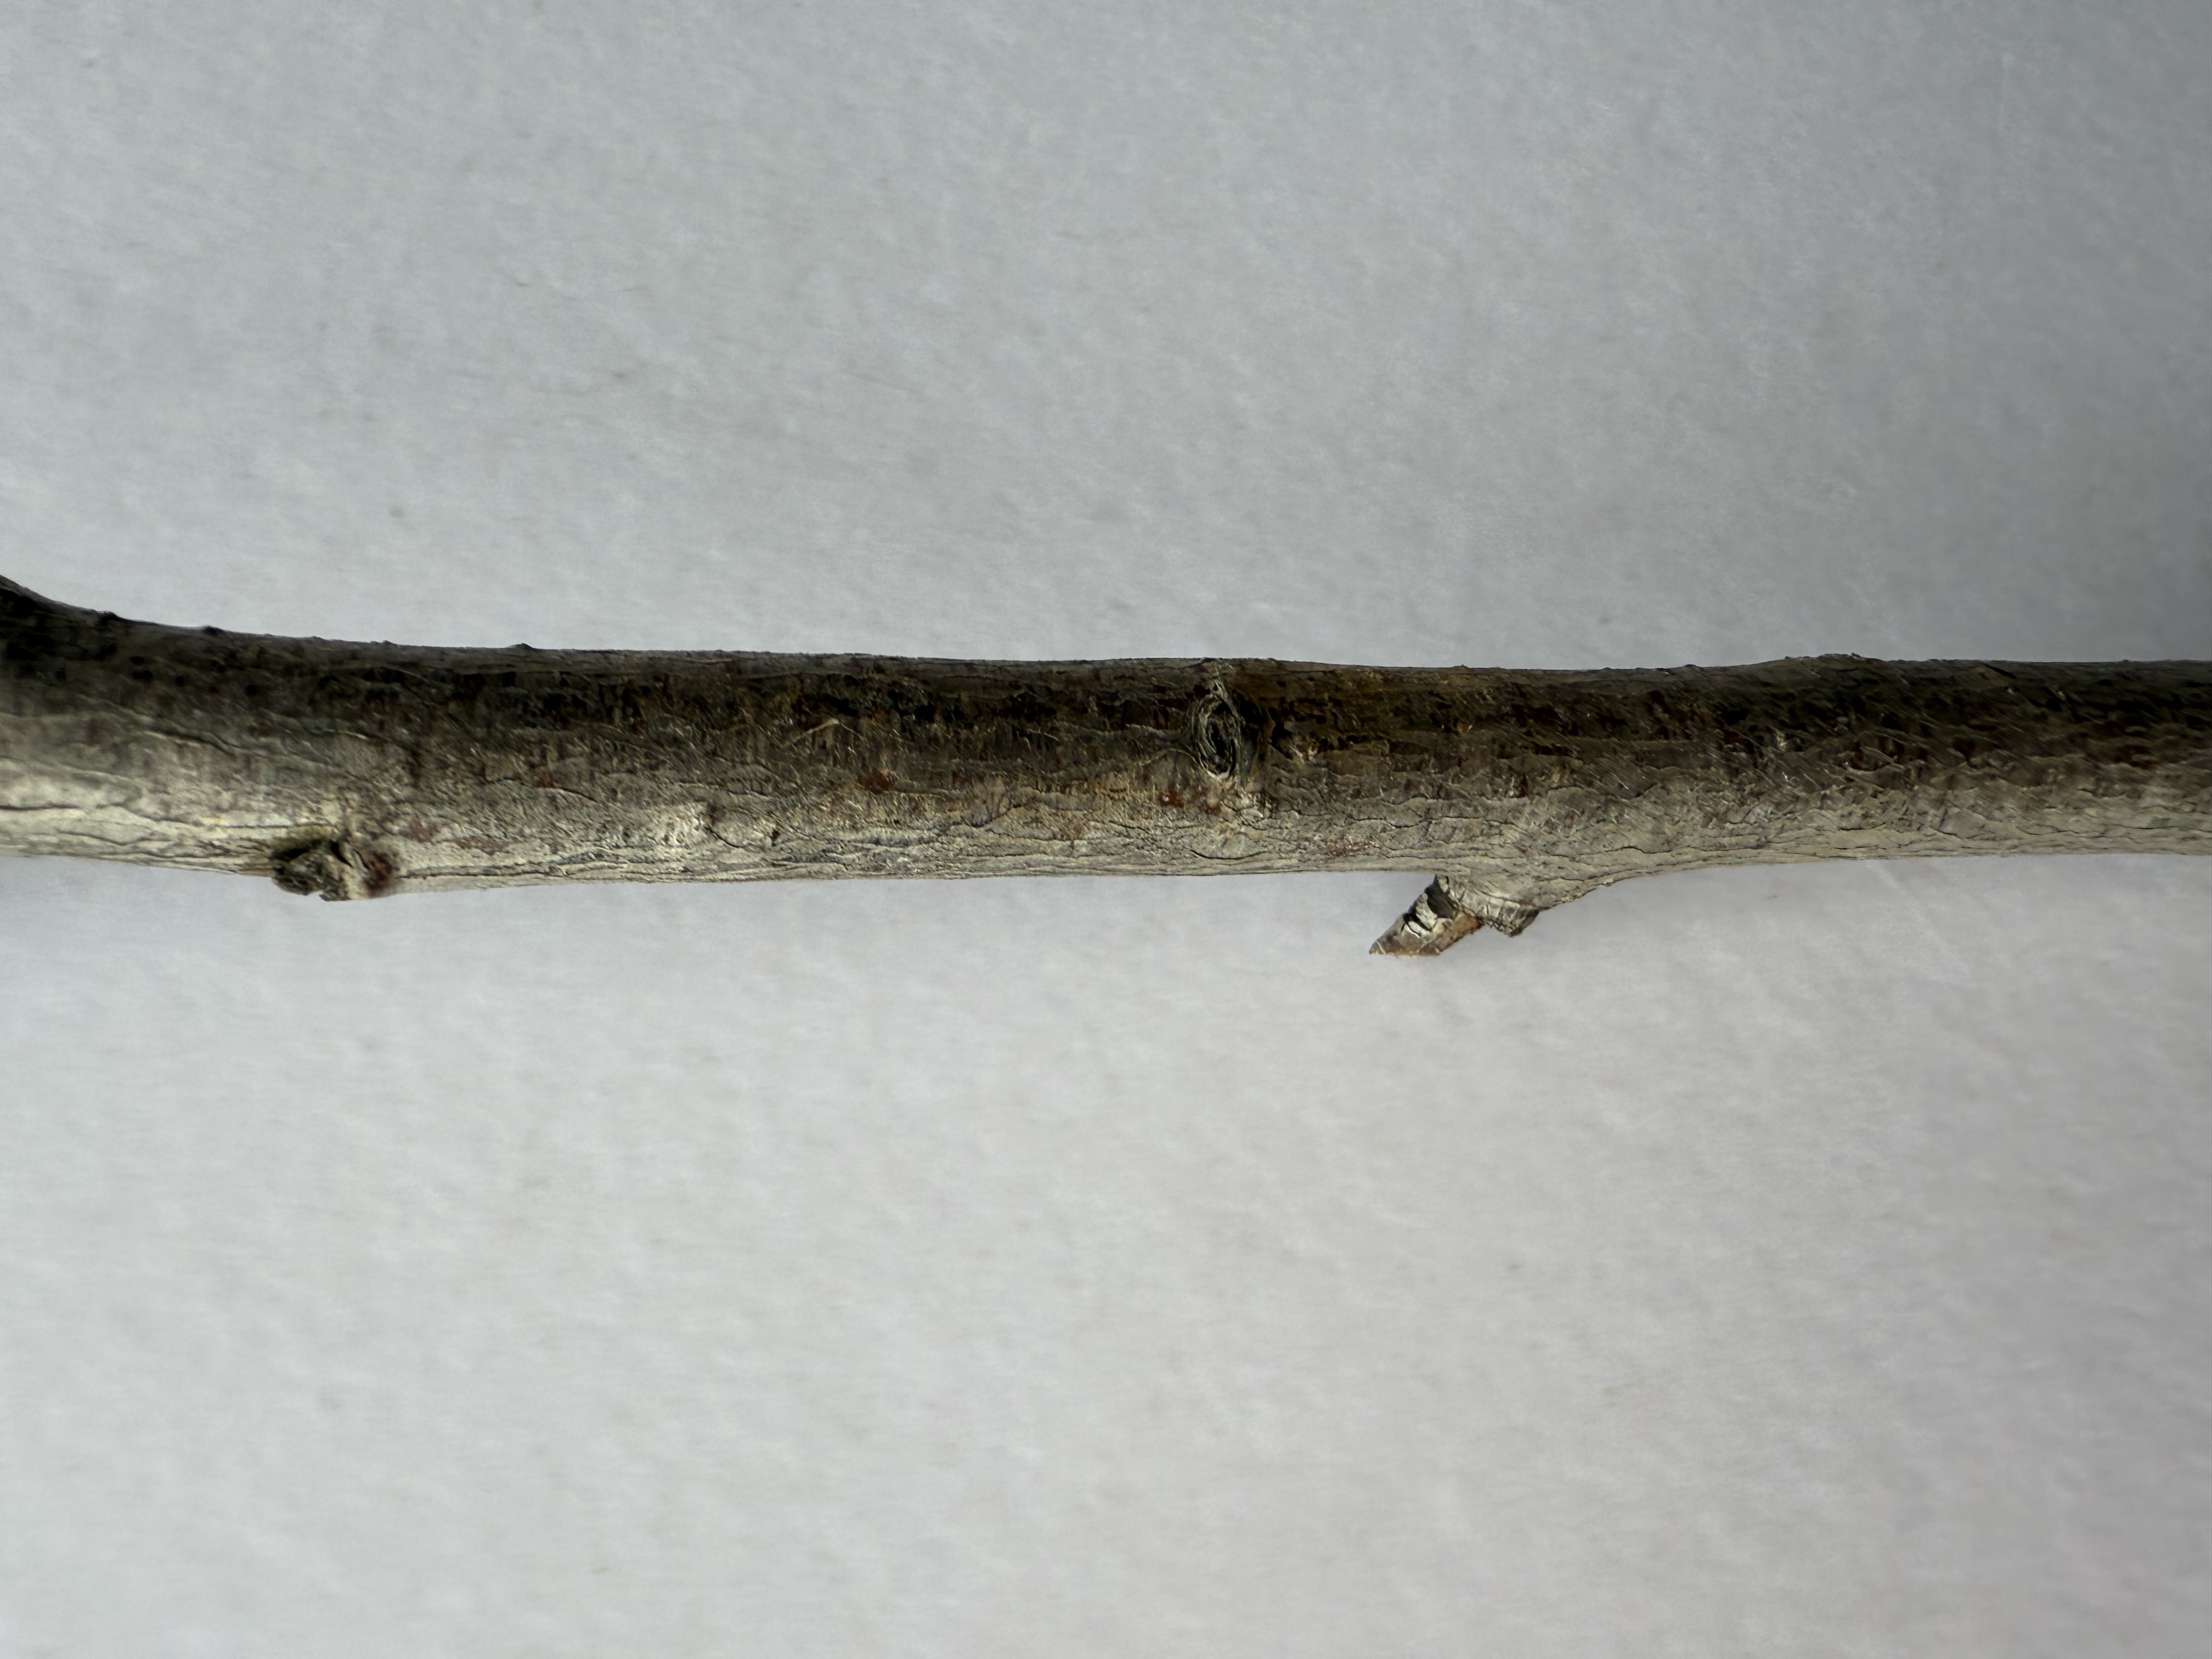
Variety: White Nectarine